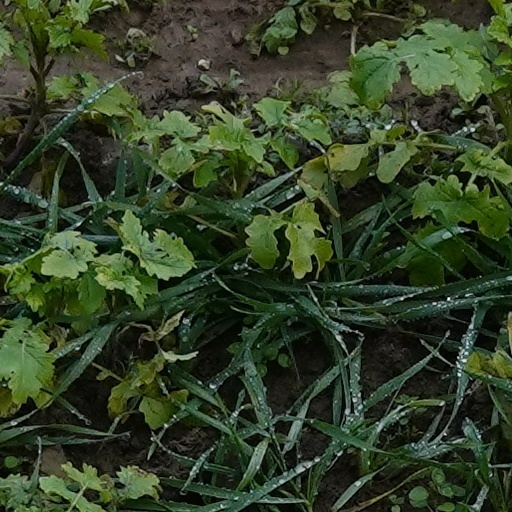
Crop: wheat